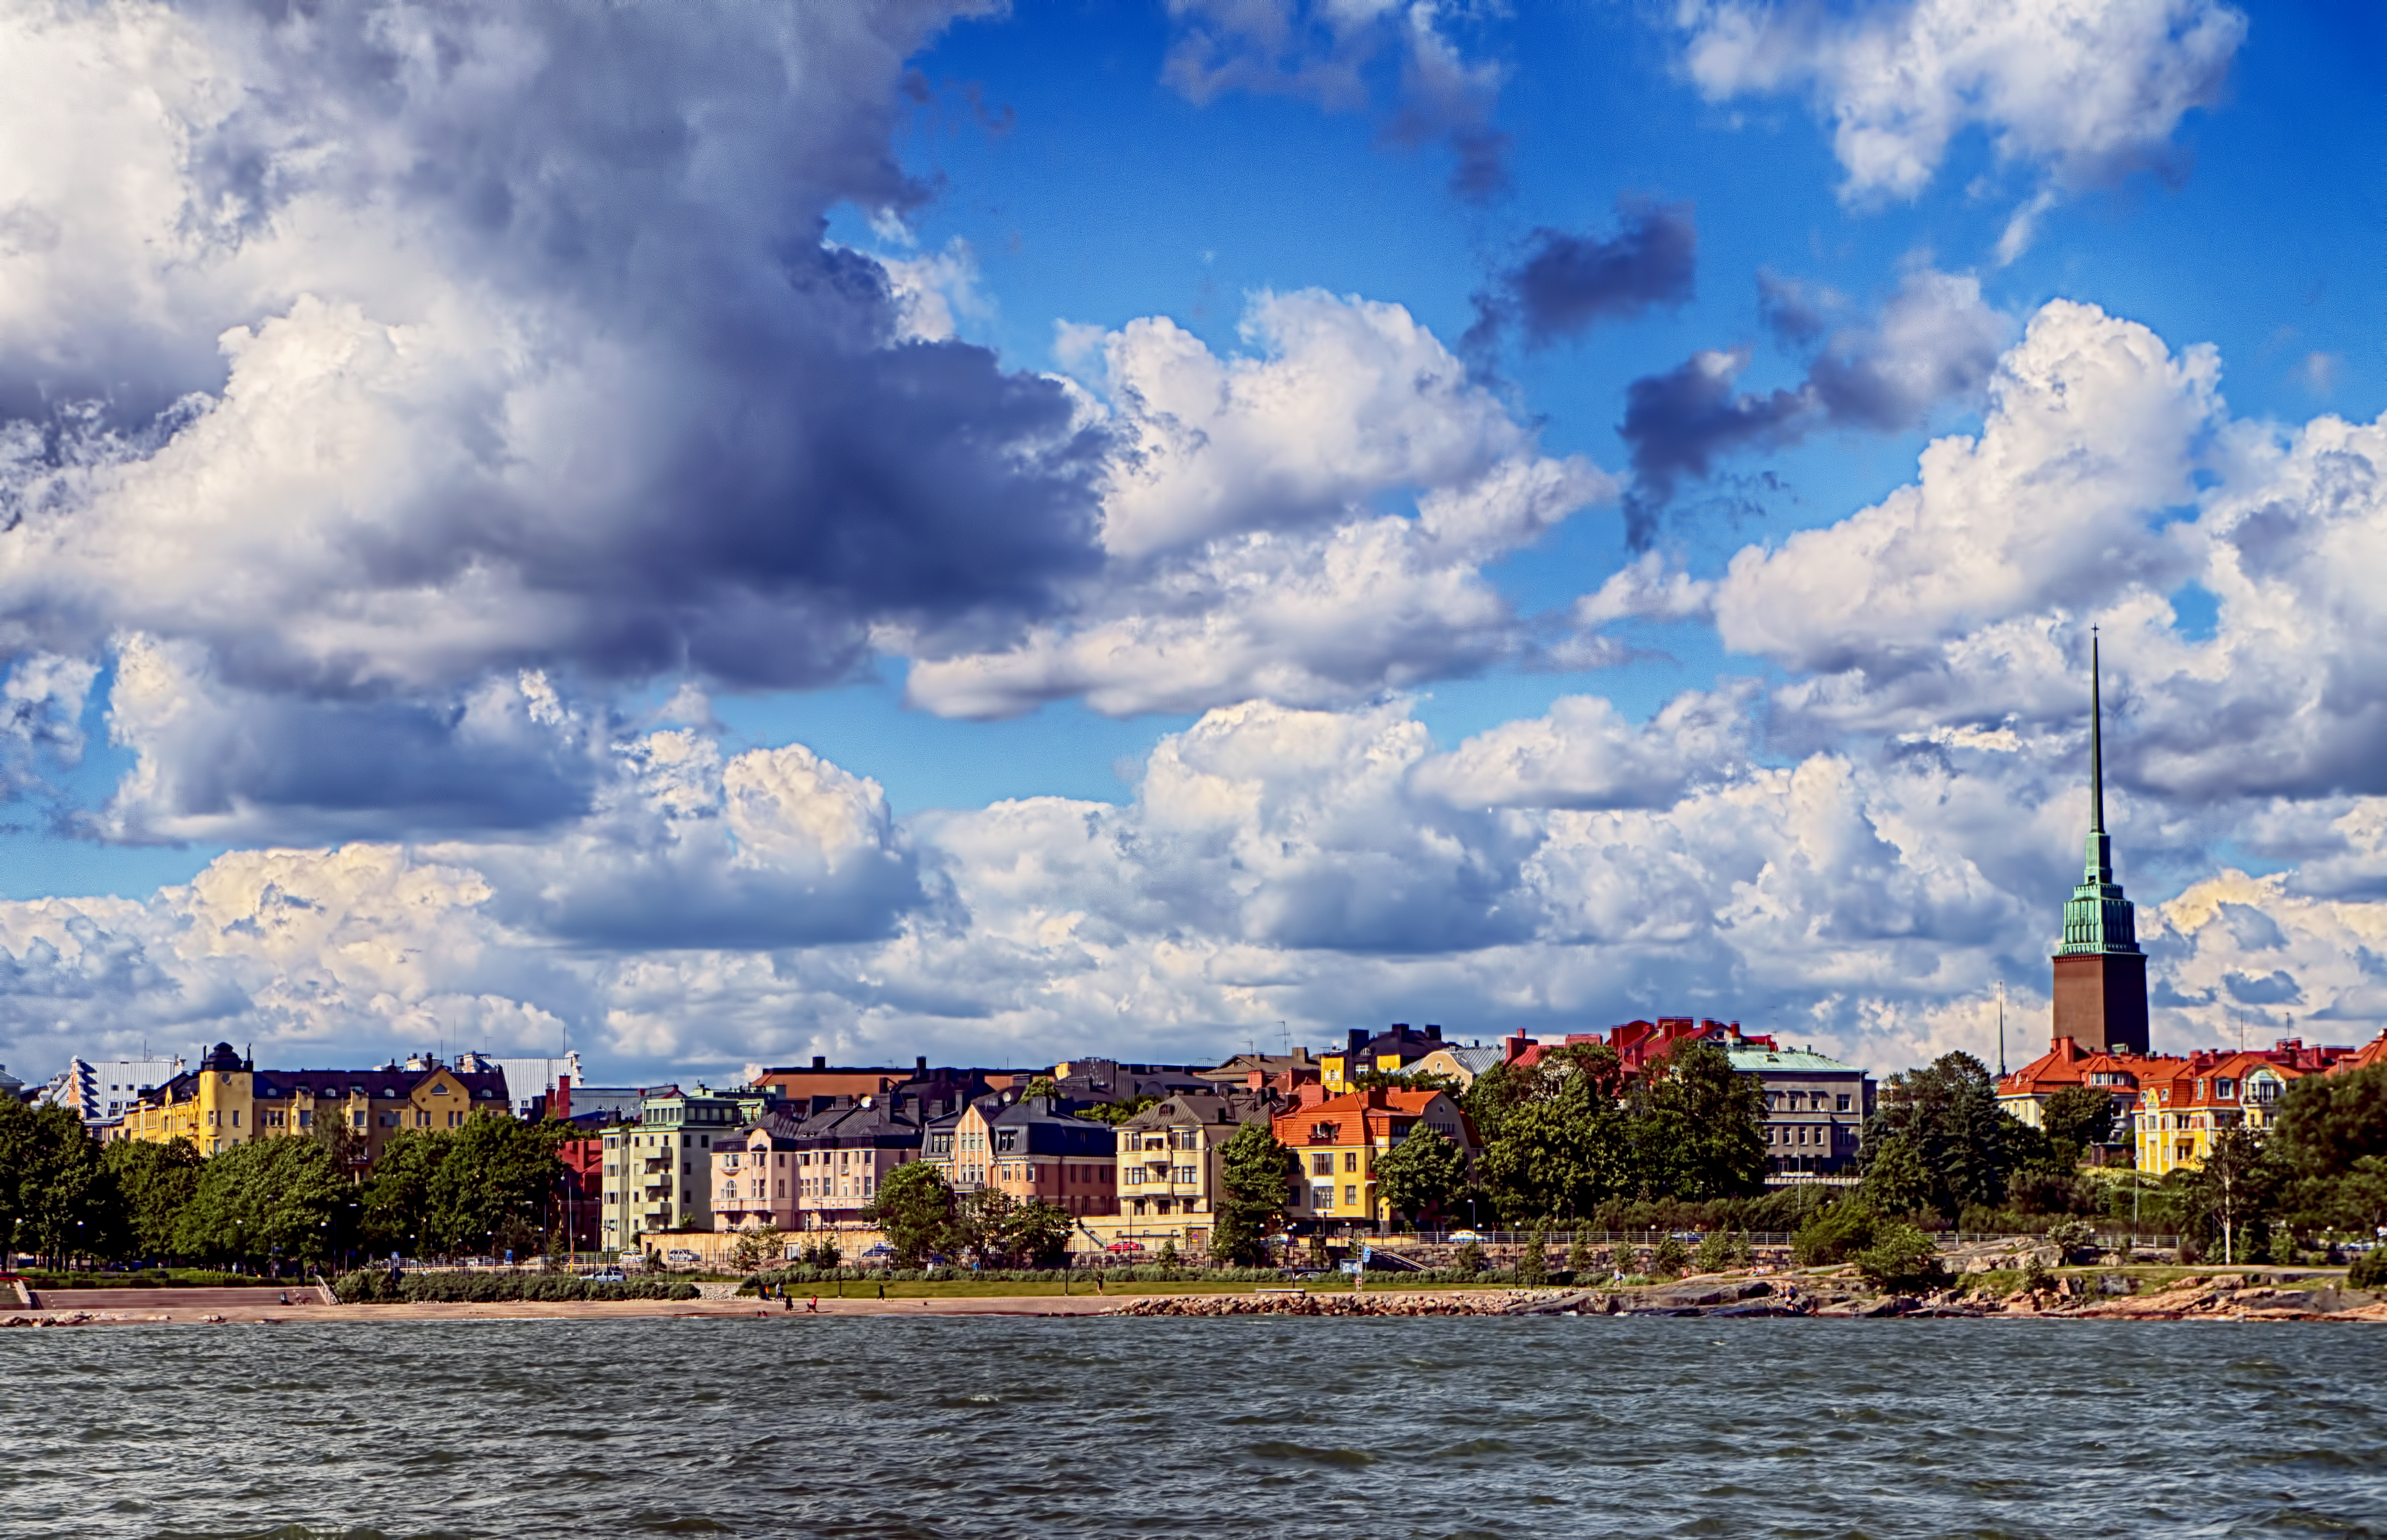
sea, neighborhood, tower, church, cool image, sony, finland, helsinki, alpha, cool photo, i, 3000, ilce, ilce3000, 3000k, ilce3000k, eira, mikael, agricola